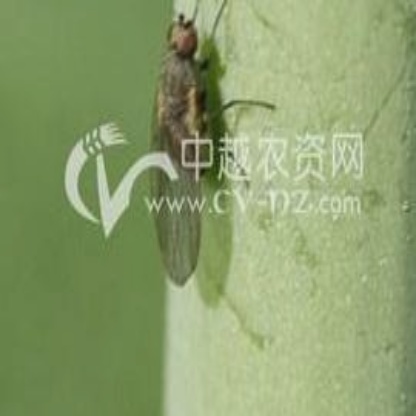
Nhãn: Rầy Nâu (Brown Plant Hopper)